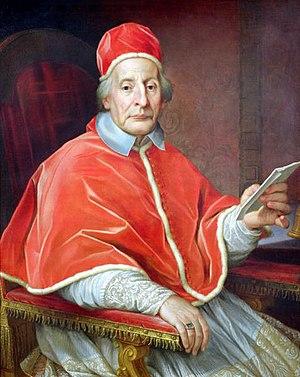
Agostino Masucci est un peintre italien, élève de Carlo Maratta puis de Pietro Faccini.
Lorenzo Corsini, né le 7 avril 1652 à Florence et décédé le 6 février 1740 à Rome, est le 246ᵉ évêque de Rome, et donc pape de l’Église catholique qu'il gouverna de 1730 à 1740 sous le nom de Clément XII.